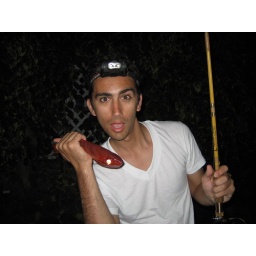
caught this about a mile off the coast in the ocean at 12:30am